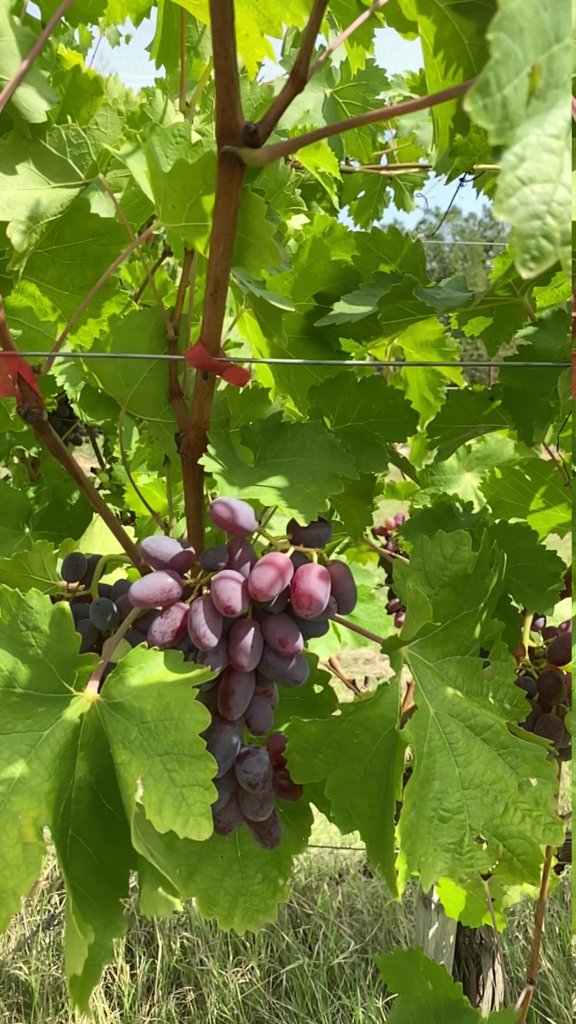
Berries visible: 71
Grape clusters: 4